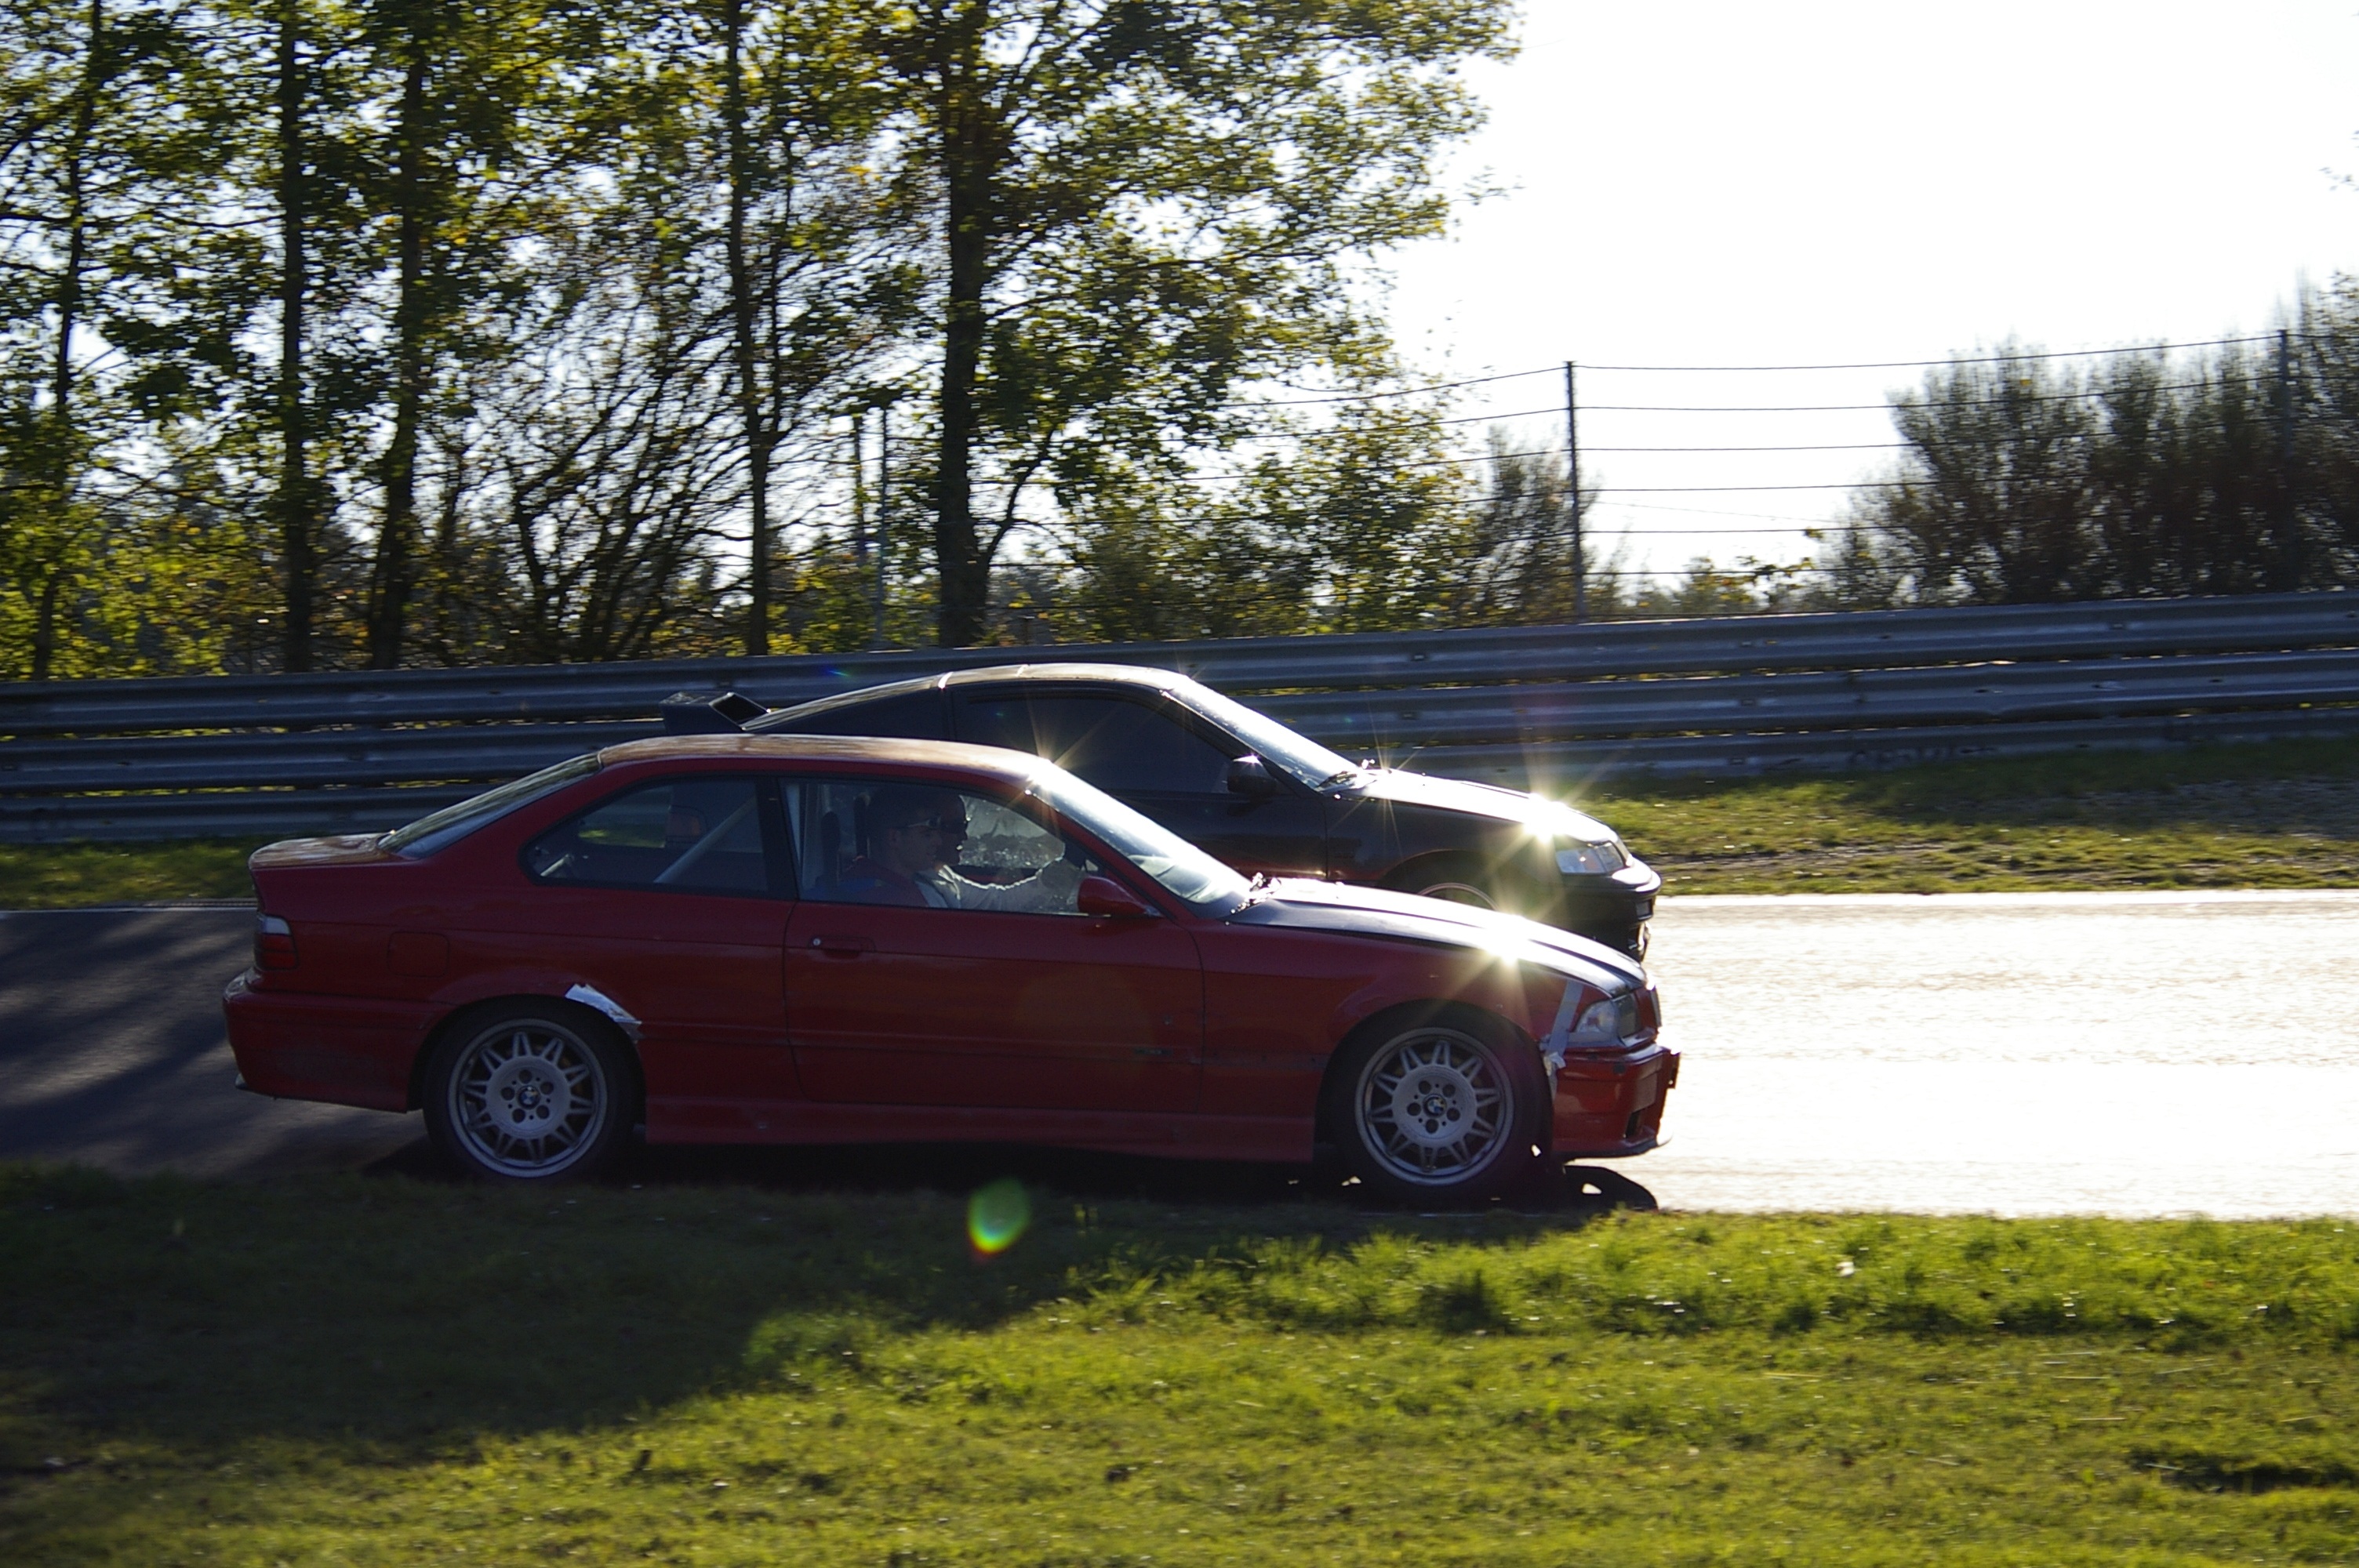
sun, car, wheel, vehicle, sports car, race car, racing, sedan, autos, nurburgring, land vehicle, auto racing, automobile make, family car, executive car, rallying